Sidney Finkelstein

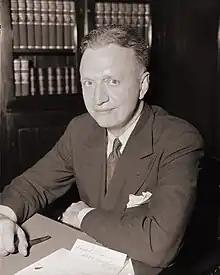
Francis E. Walter chaired HUAC when Finkelstein testified in 1957

The HUAC then questioned Finkelstein. The committee identified him as "cultural spokesman for the Communist Party" and a member of the Metropolitan Music School's board of directors. He confirmed he'd been a board member from 1955-57 and had taught a Music Appreciation class at the school. When asked about Communist Party affiliation, he too invoked the Fifth Amendment.